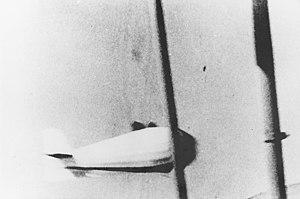
L’USS Macon (ZRS-5) était un dirigeable rigide exploité par la Marine des États-Unis pour la reconnaissance et le renseignement. Il a servi en tant que dirigeable porte-avions, lançant des appareils Curtiss F9C Sparrowhawk.